Cincinnati Zoo and Botanical Garden

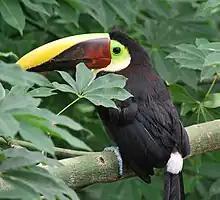
Chestnut-mandibled toucan ("Ramphastos ambiguus swainsonii")

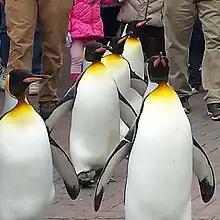
King Penguins marching through the zoo

Birds of the World features a wide-variety of bird species from throughout the entire world, including a selection of aviaries that guests can enter to get up close and personal. Birds housed include Bali mynas, boat-billed herons, buff-crested bustards, Guam rails, Inca terns, masked lapwings, sunbitterns, thick-billed parrots, penguins and puffins.